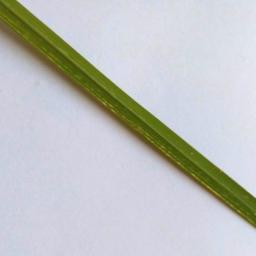
Label: Rice___Leaf_Blast